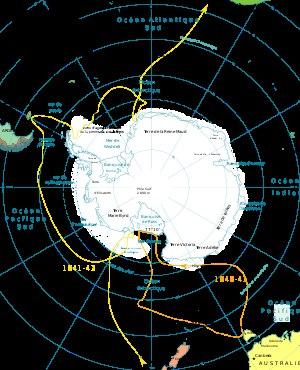
L’expédition Terra Nova, officiellement la British Antarctic Expedition 1910, est la troisième expédition britannique en Antarctique au XXᵉ siècle, et une des plus marquantes de l'âge héroïque de l'exploration en Antarctique. Menée entre 1910 et 1913 par Robert Falcon Scott aux fins de recherches scientifiques et d'explorations géographiques, et surtout d'offrir le pôle à la couronne d'Angleterre, elle se termine tragiquement.
Sir James Clark Ross, né le 15 avril 1800 à Londres et mort le 3 avril 1862 à Aylesbury, est un officier de la Royal Navy, un explorateur polaire et un naturaliste britannique. Il a exploré l'Arctique avec son oncle Sir John Ross et avec Sir William Edward Parry avant de conduire sa propre expédition en Antarctique.
L'expédition Erebus et Terror, ou expédition Ross, est la plus importante expédition britannique en Antarctique du XIXᵉ siècle et le dernier grand voyage d'exploration fait entièrement à la voile. Menée entre 1839 et 1843 par James Clark Ross — le neveu de l'explorateur John Ross —, la mission a pour but l'exploration et la recherche scientifique, notamment sur le magnétisme, vers une région inexplorée qui deviendra la mer de Ross et la dépendance de Ross. Lors de l'expédition, Ross découvre notamment la chaîne Transantarctique, l'île de Ross et ses volcans : les monts Erebus et Terror.
L'expédition Discovery, officiellement appelée British National Antarctic Expedition, est la première expédition britannique en Antarctique du XXᵉ siècle. Menée entre 1901 et 1904 par Robert Falcon Scott, sa mission est l'exploration du littoral de la mer de Ross, découverte environ soixante ans plus tôt par James Clark Ross, et la recherche scientifique au long de la côte. Elle tire son nom du navire qui la débarque en Antarctique : le RRS Discovery.